List of Case Closed TV specials and OVAs

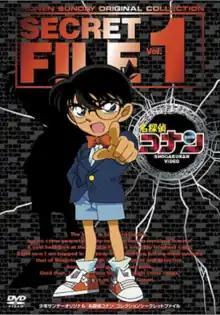
The cover of the first DVD compilation for the Shōnen Sunday Original Animation of the "Detective Conan" series released by Shogakukan

The "Case Closed" anime, known as in Japan, had spun off nine television specials and twelve original video animation series since its debut on January 8, 1996 on Nippon Television Network System (NNS) in Japan. The anime special features its own original plot with the general theme focused on Shinichi Kudo who was turned into a child by a poison called APTX 4869, but continues working as a detective under the alias Conan Edogawa.